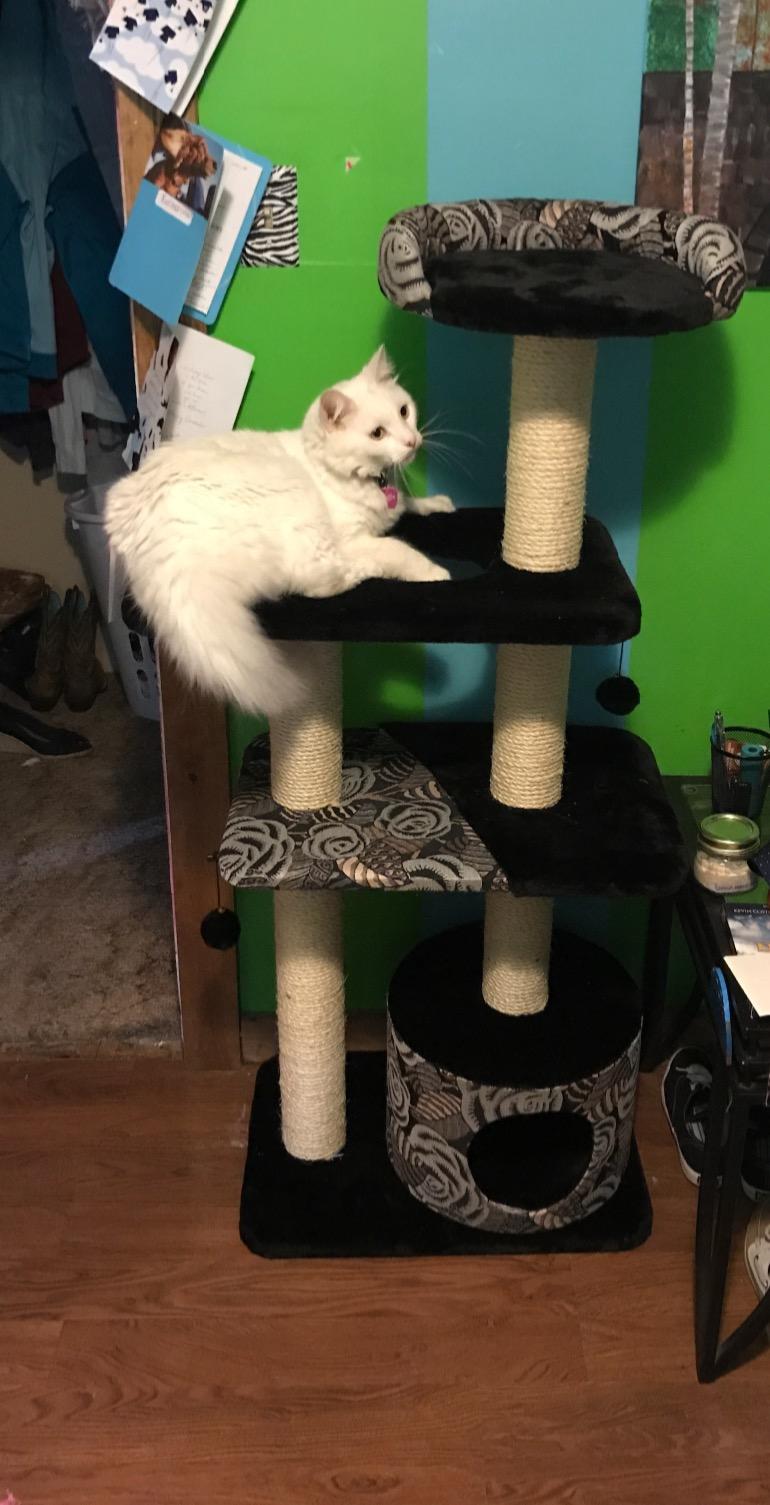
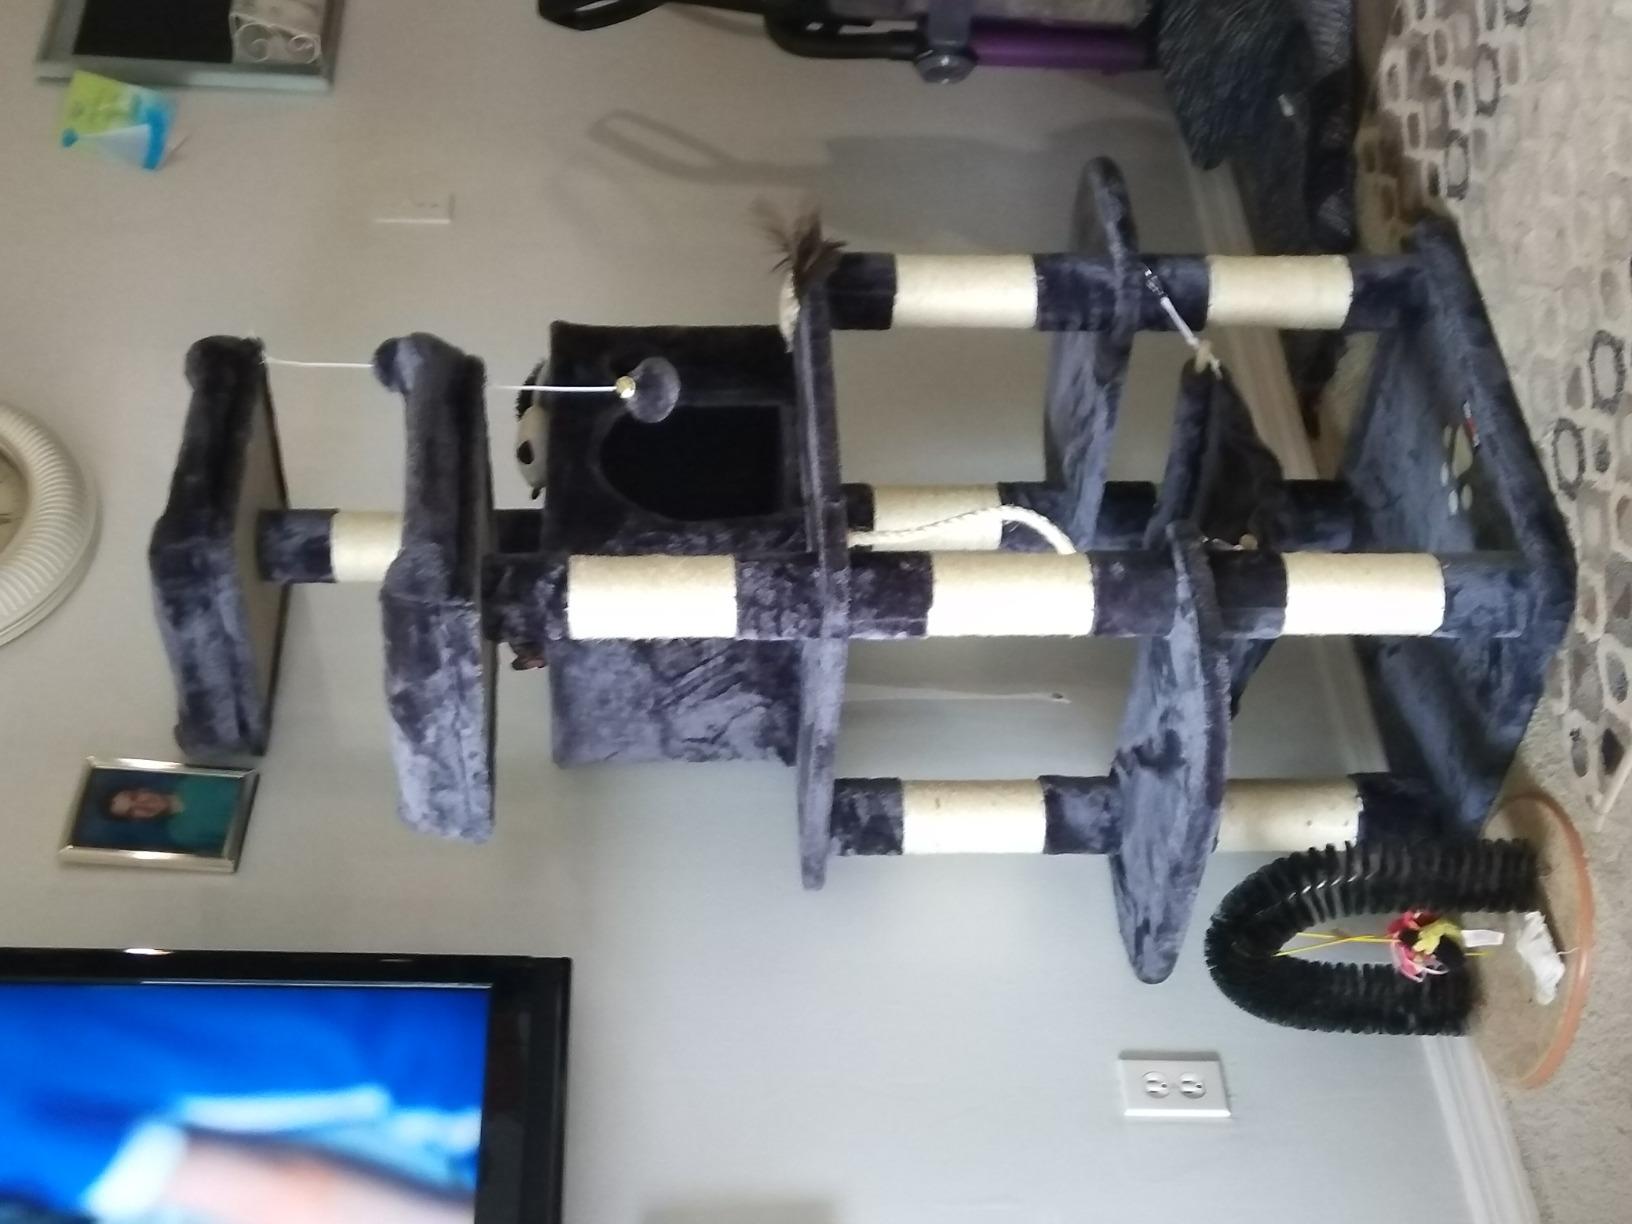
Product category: items_cat tree
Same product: no